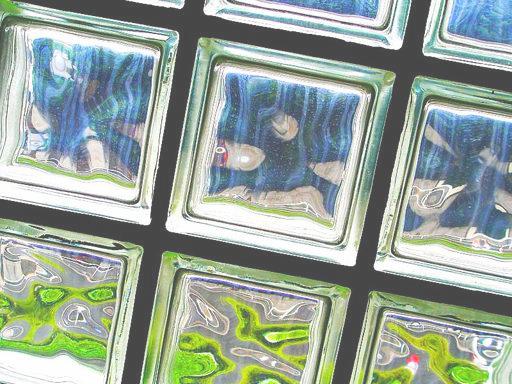
Material: glass